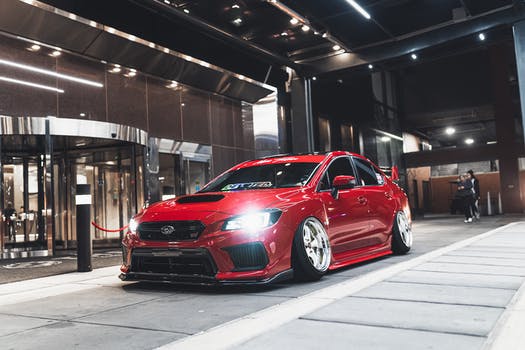
Label: No Watermark